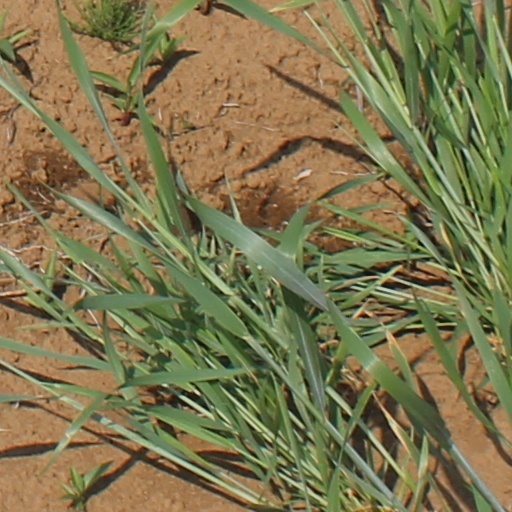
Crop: wheat